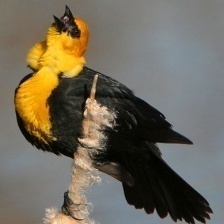
Species: YELLOW HEADED BLACKBIRD
Scientific name: XANTHOCEPHALUS